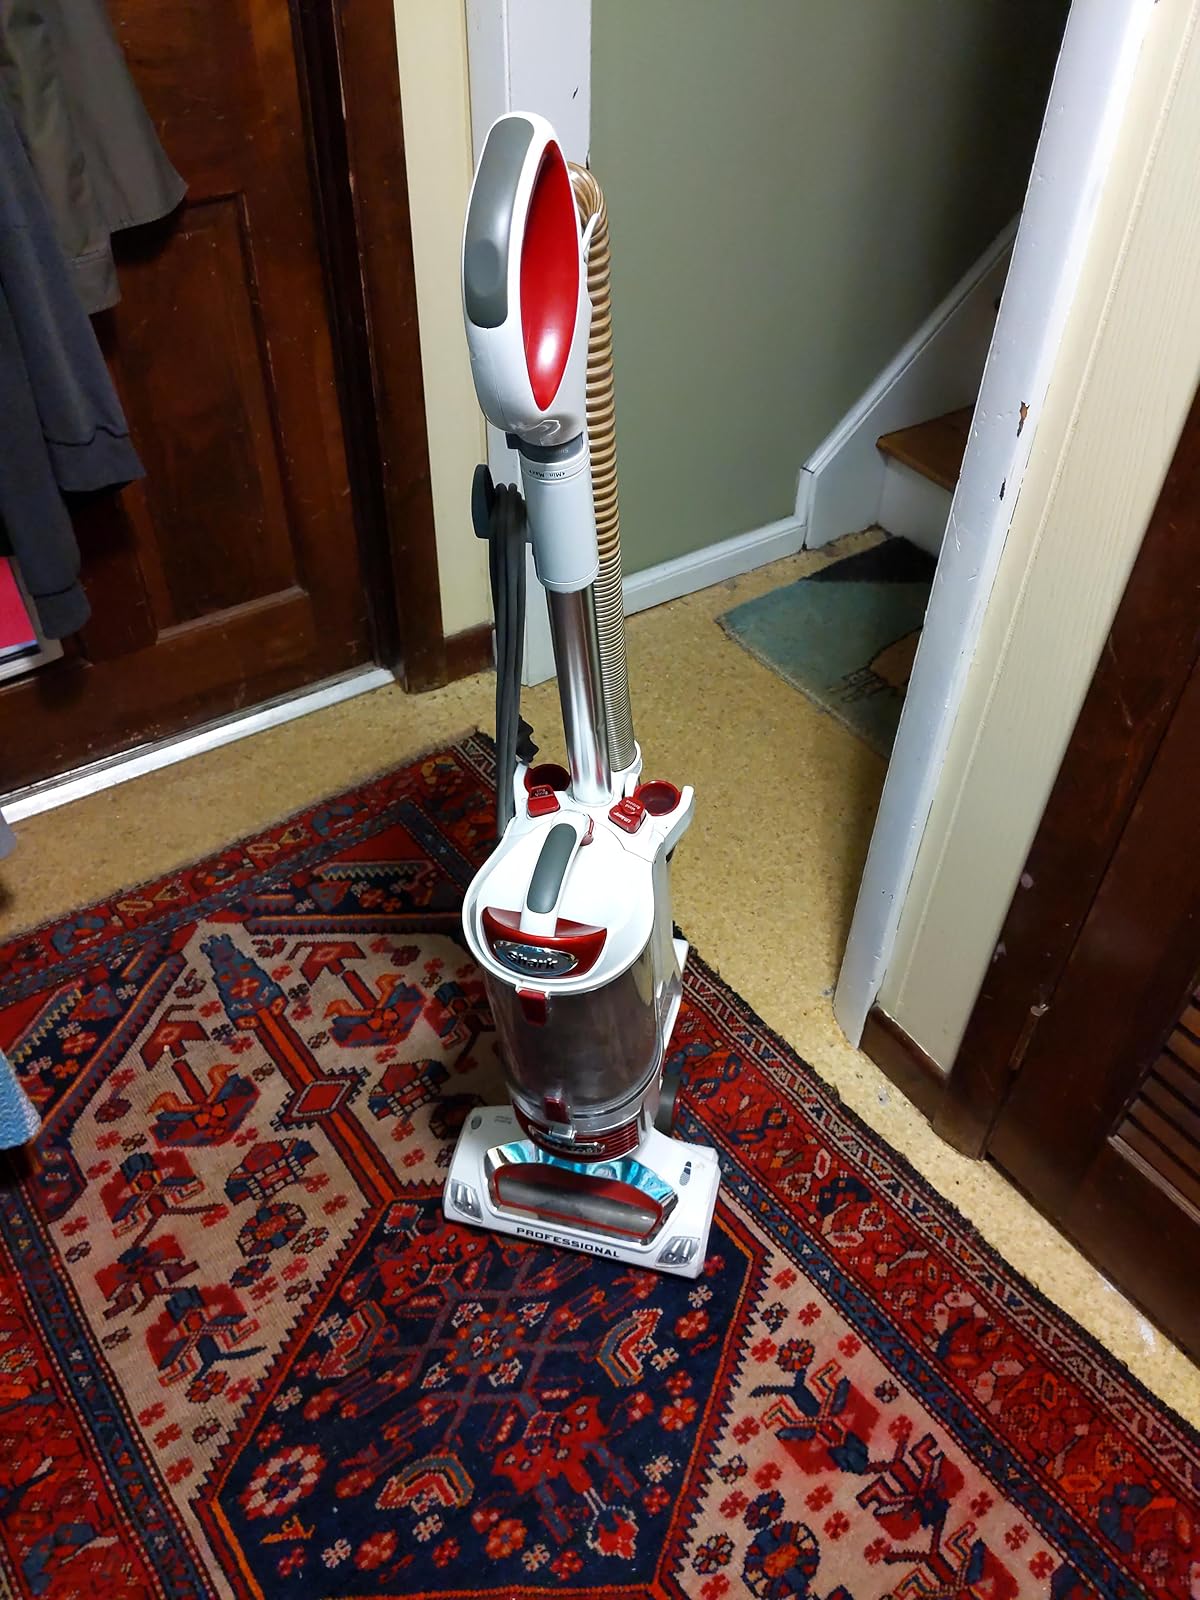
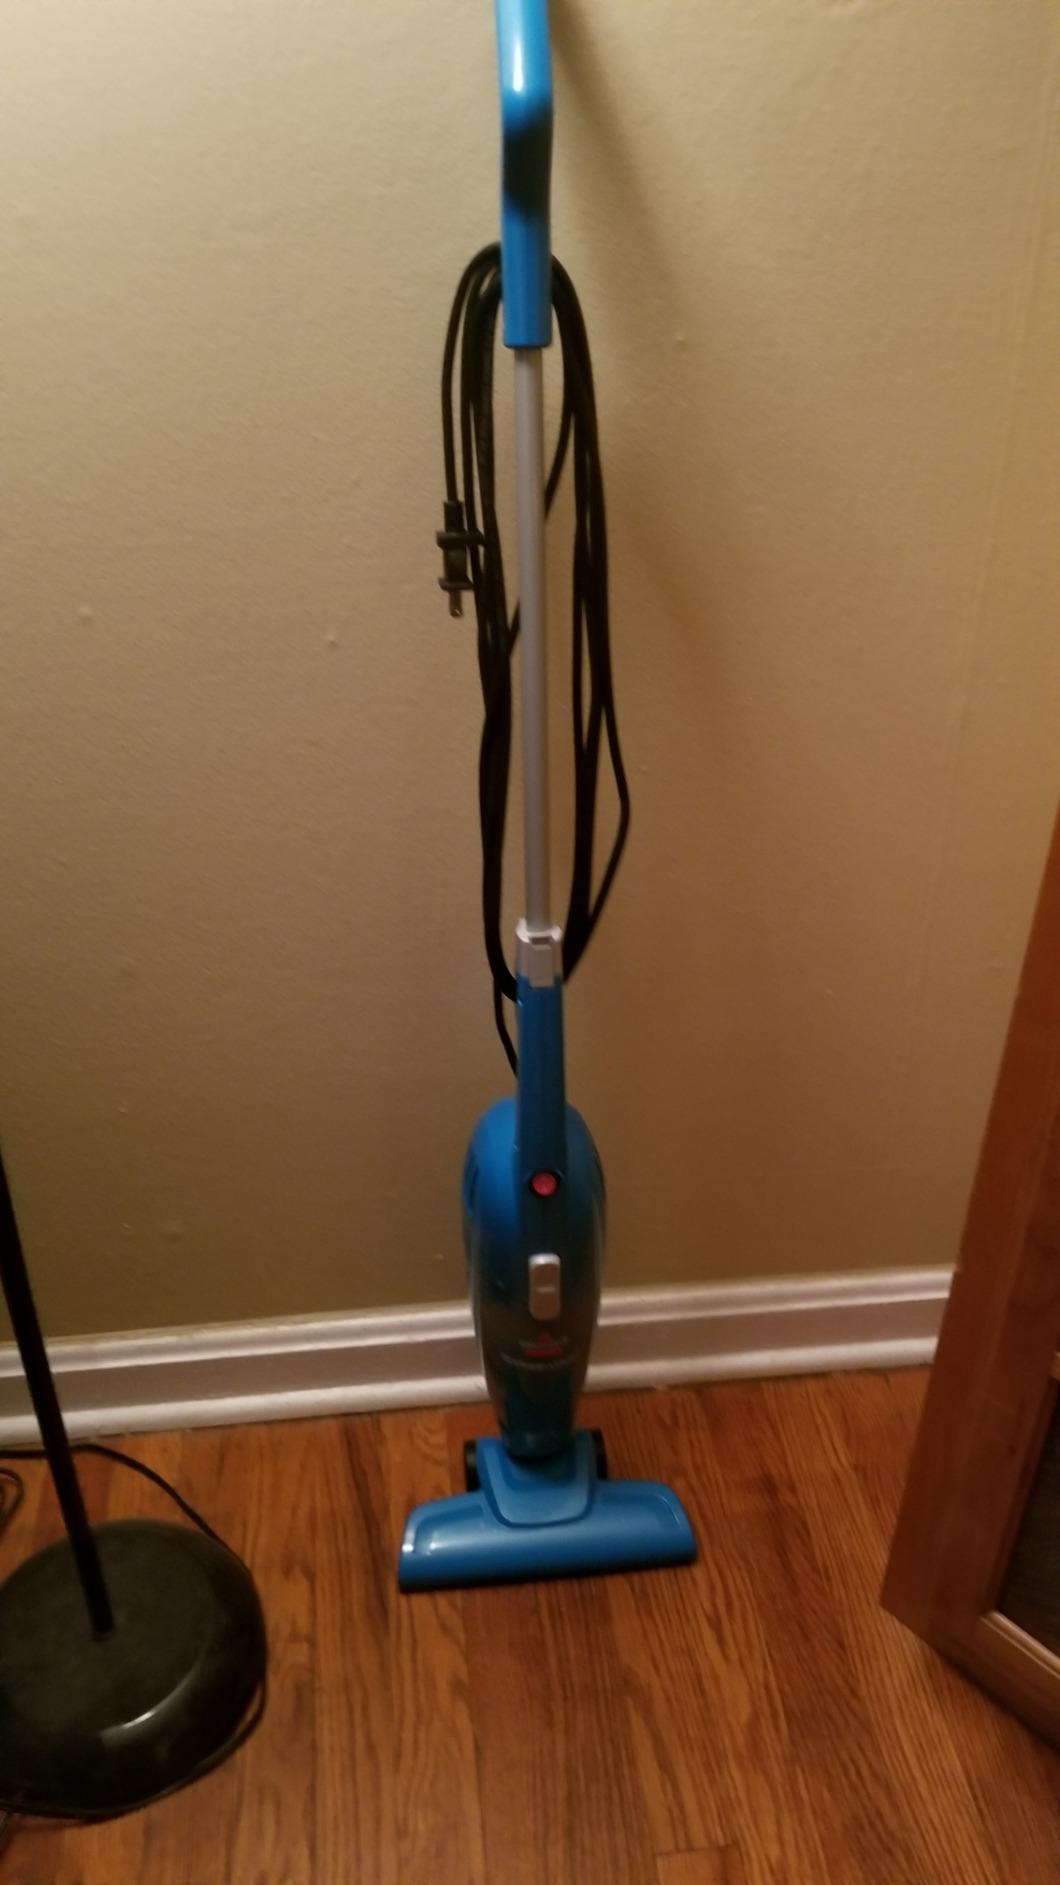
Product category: items_vacuum
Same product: no